1957 Alborz earthquake

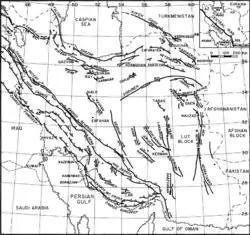
A map of major faults in Iran

The earthquake was the result of shallow thrust faulting along the Larzaneh Fault, a shallow south-dipping thrust fault in the central Alborz Mountains. The earthquake's rupture dimensions was an area of fault estimated at by . It was the second largest instrumentally recorded earthquake in the Alborz, behind the 1990 Manjil–Rudbar earthquake ( 7.3). The earthquake's fault plane solution indicates it occurred along a northwest–southeast trending reverse fault. The corresponding Mercalli intensity isoseismal lines showed an east–west trend and greater damage to the south, implying the fault trended east–west before dipping south. The shock occurred near a section of the Larzaneh Fault that connects with another opposite-dipping reverse fault.